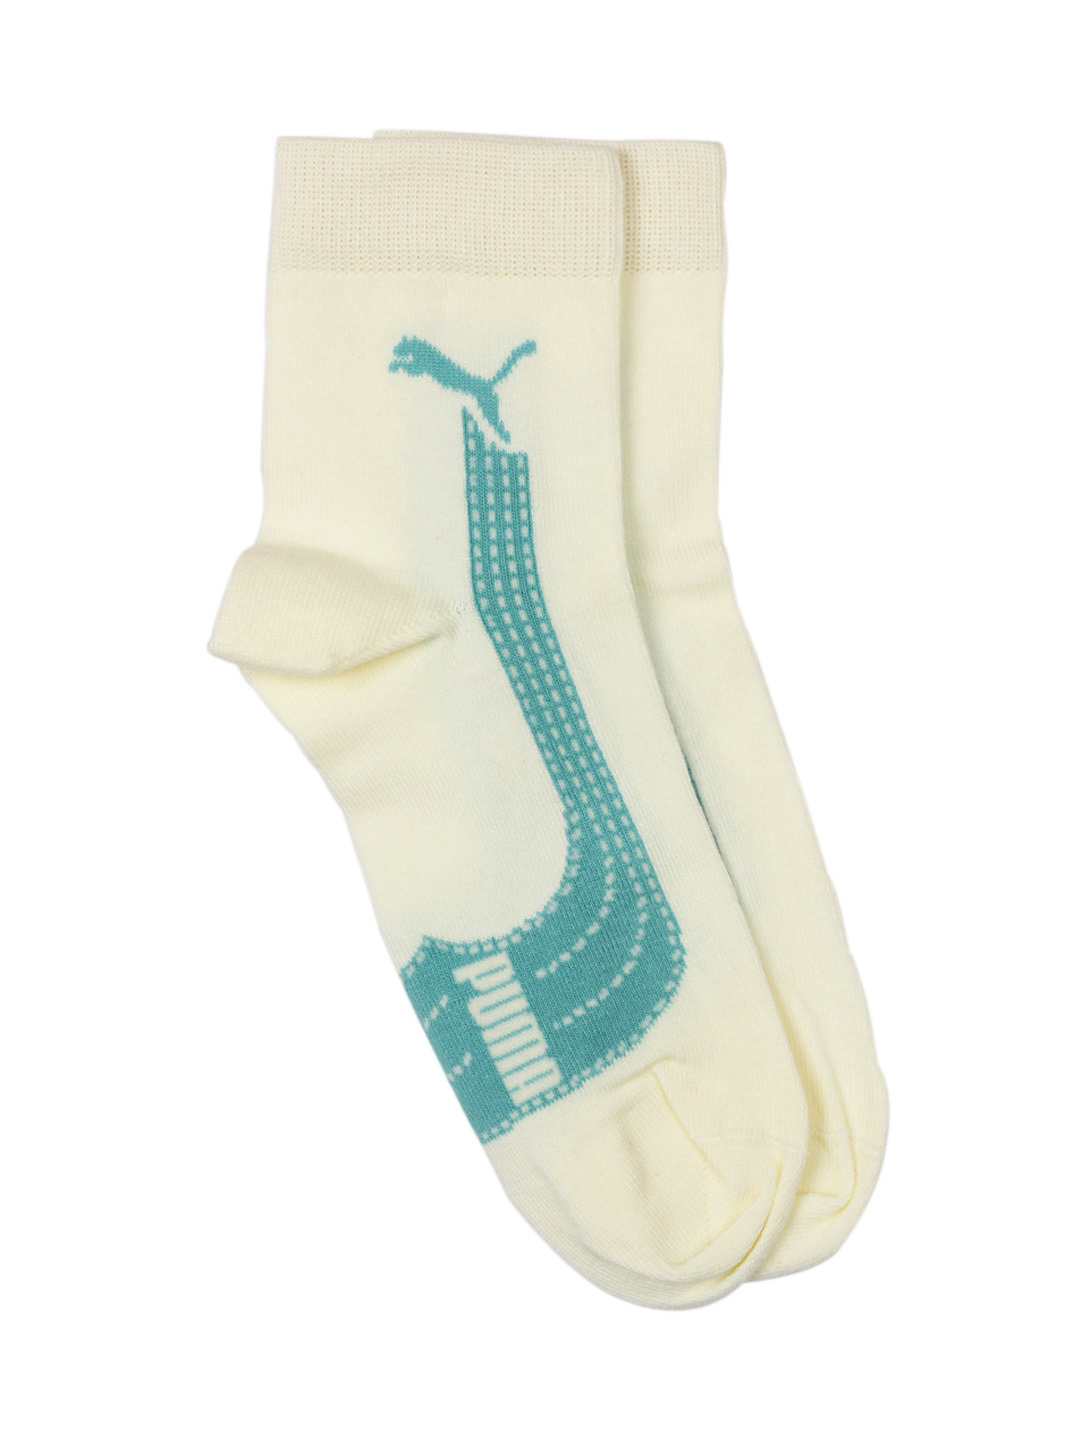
Puma Women Cream Socks
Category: Accessories / Socks / Socks
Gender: Women
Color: Cream
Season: Summer 2012
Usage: Casual